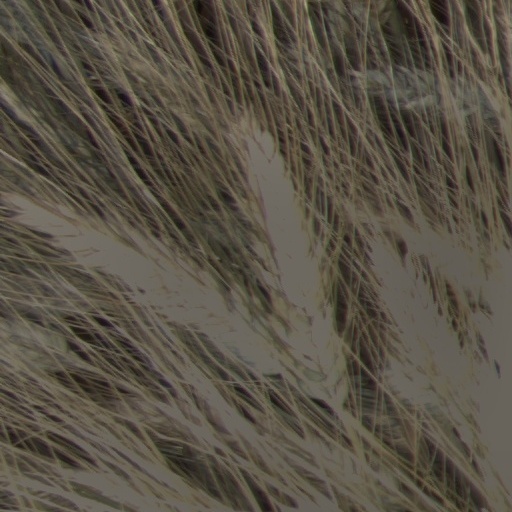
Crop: wheat